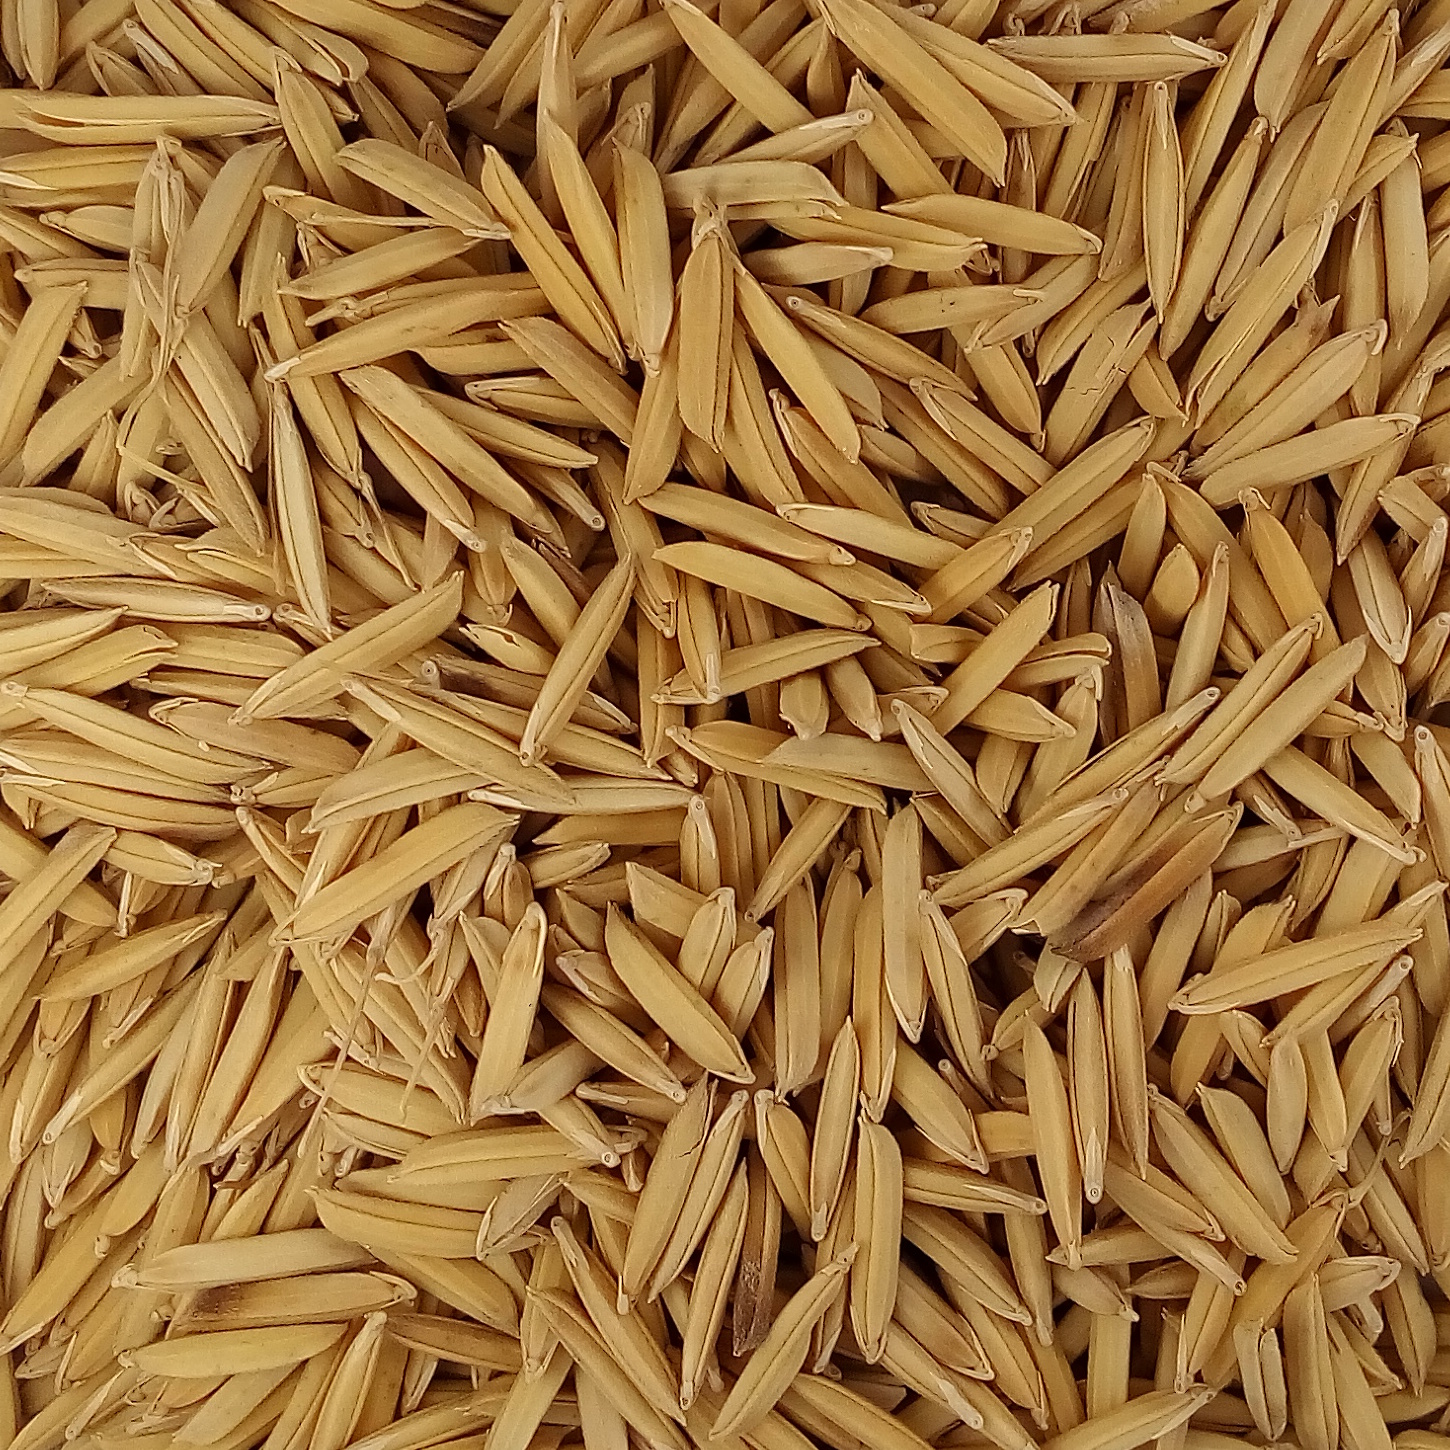
Rice seed variety: 1509